Table tennis at the 1962 Asian Games

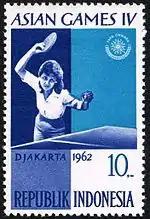
Table tennis at the 1962 Asian Games on a stamp of Indonesia

Table tennis was contested at the 1962 Asian Games at the Istora Senayan in Jakarta, Indonesia, from 25 August 1962 to 31 August 1962.